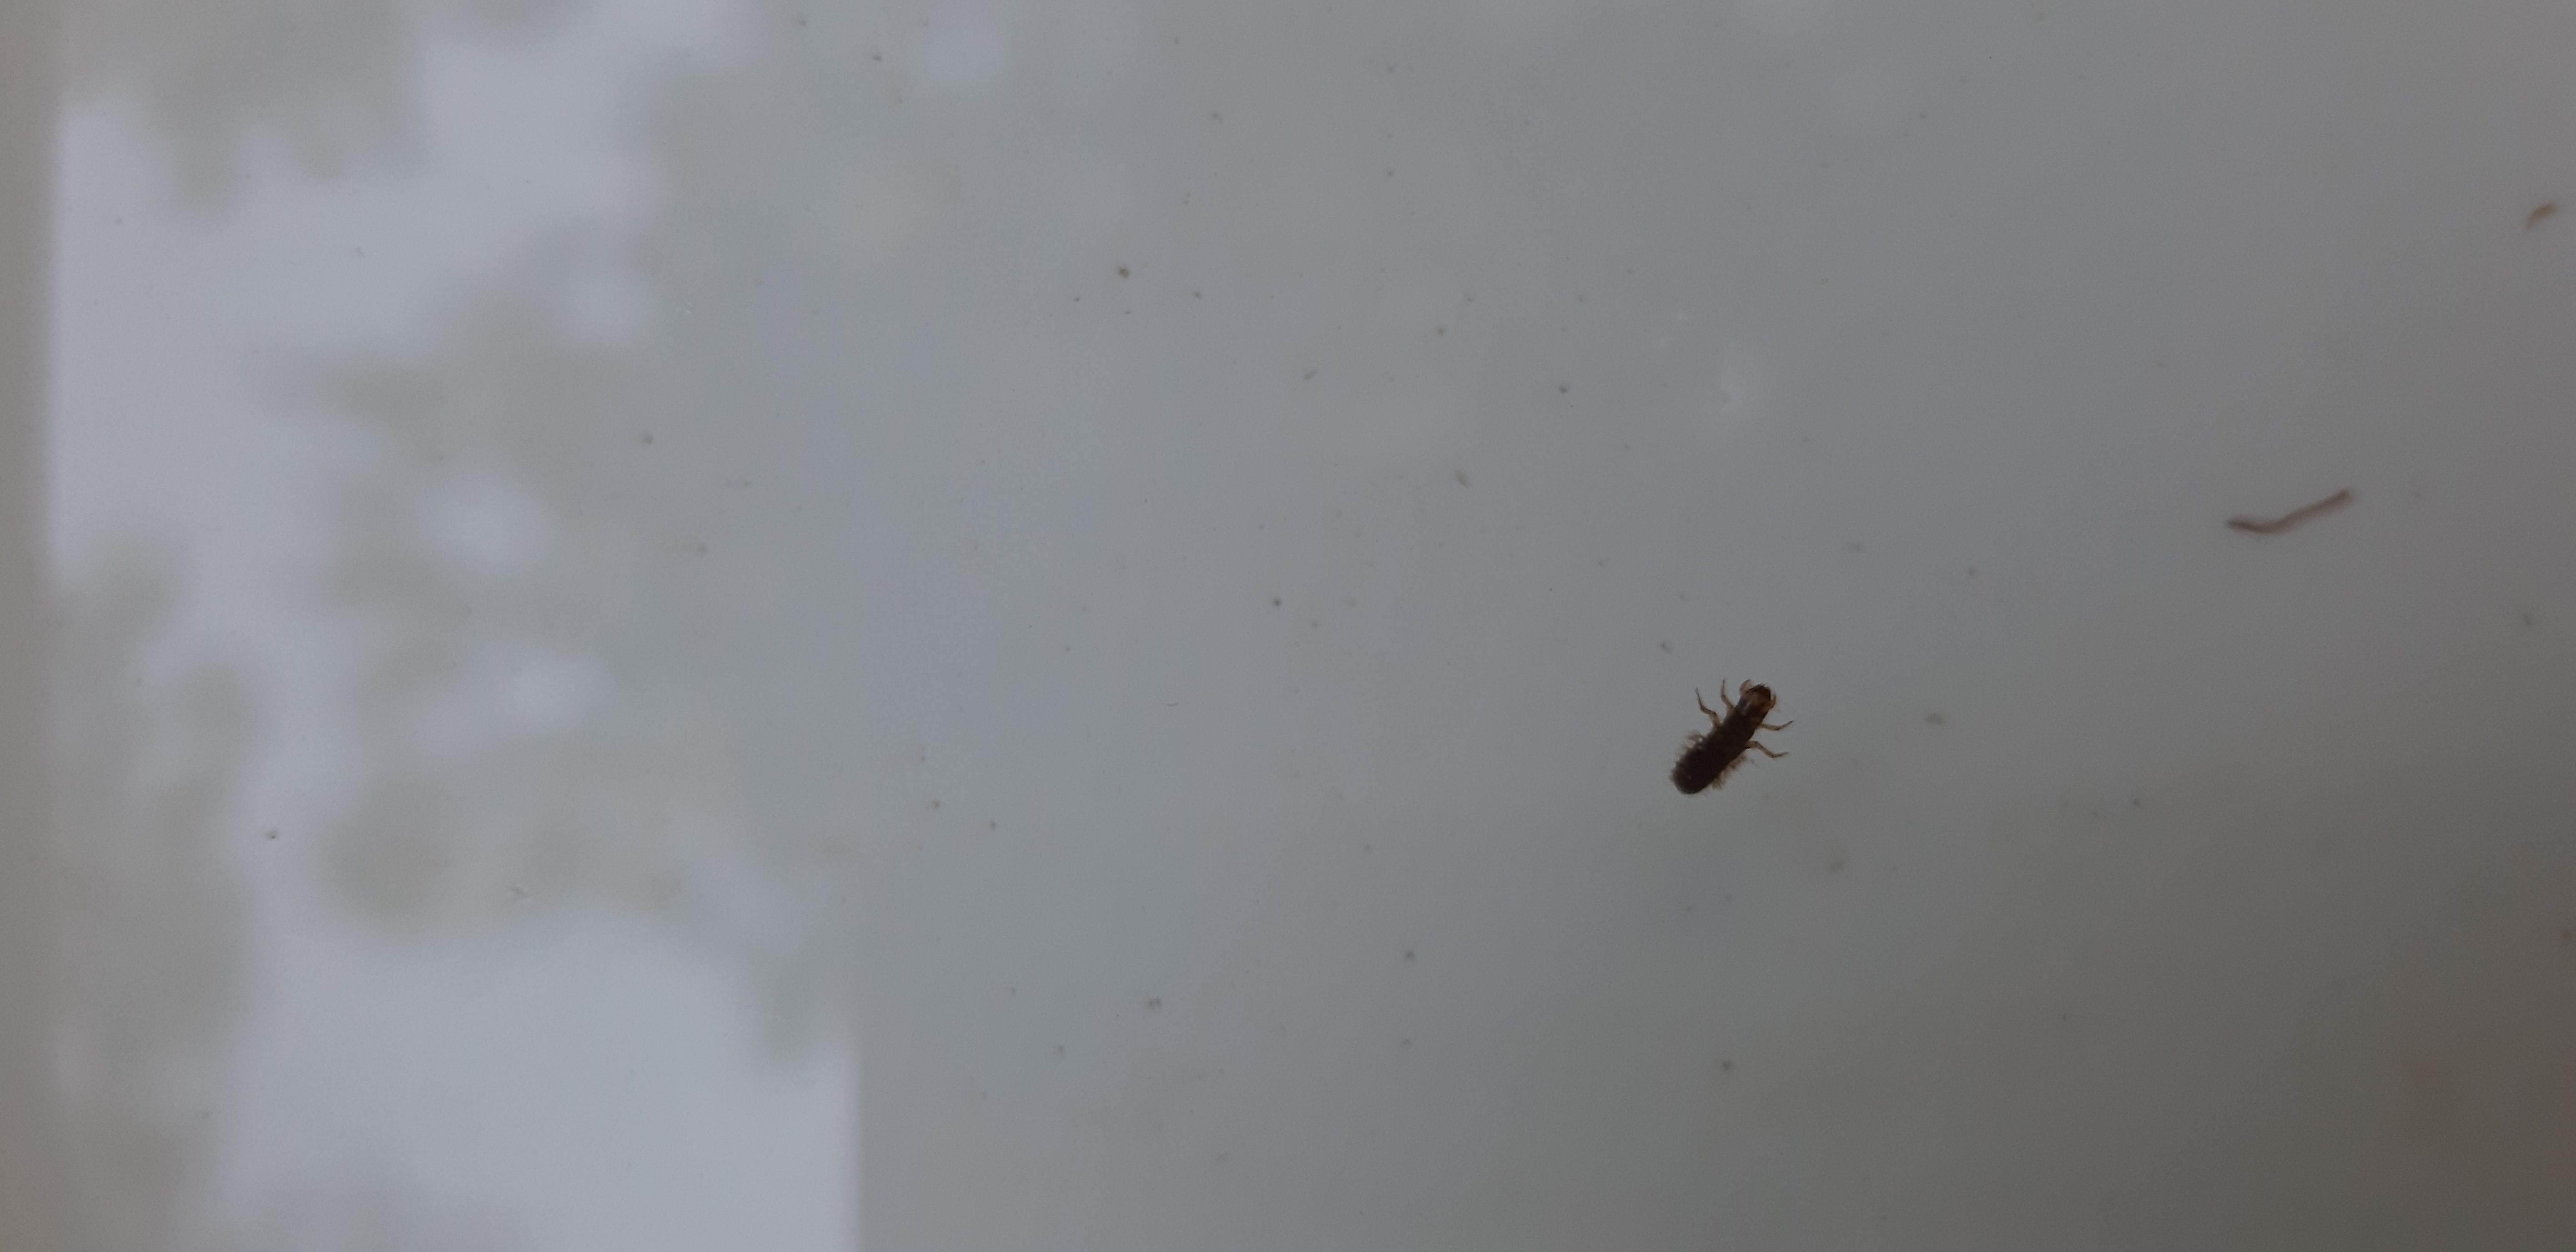
Macroinvertebrate group: caddisflies